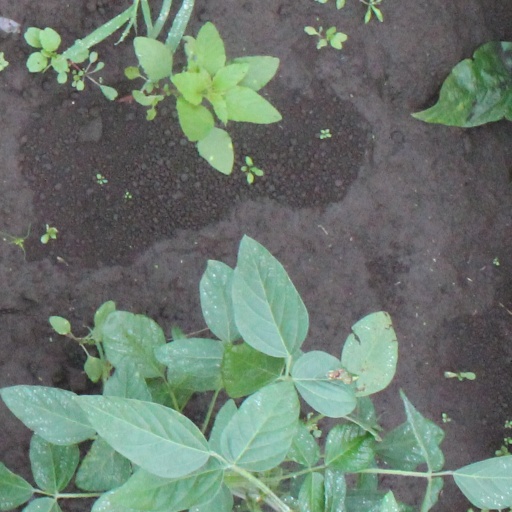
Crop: soybean